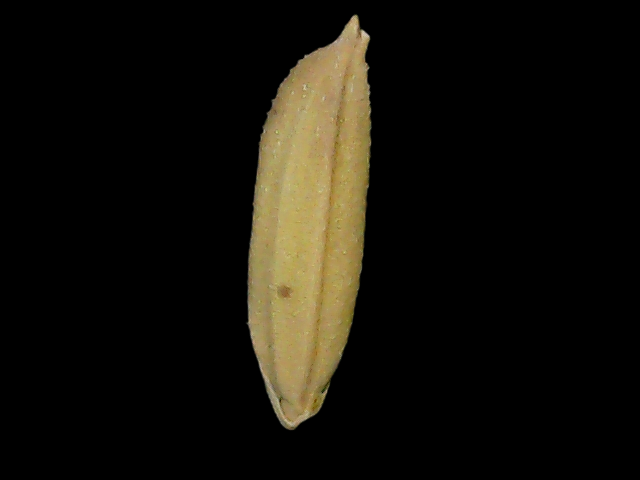
Rice variety: Bd85